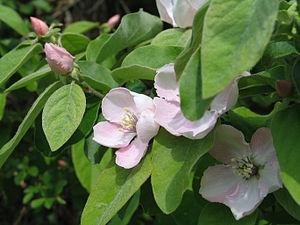
Fleurs et feuilles de cognassier (Cydonia oblonga).
Le Cognassier aussi appelé coing est une espèce d'arbustes ou de petits arbres de la famille des Rosacées originaire des régions tempérées du Caucase et d'Iran. Ses fruits sont des coings appelés aussi pommes d'or ou poires de Cydonie. C'est l'unique représentant du genre Cydonia.